The Great Mare

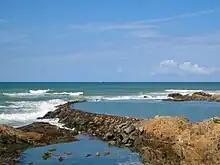
The Atlantic coast near Sables-d'Olonne, where there are several rocks that bear the names of horses and mares of myth.

As seen in two major Renaissance literary works, the Great Mare likely arose from popular traditional stories and ancient oral folklore. Many theories exist regarding her origin, with the majority of them having been put forth by Henri Dontenville.